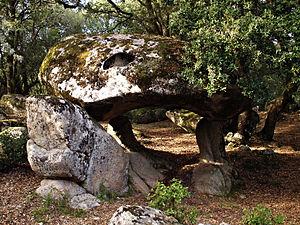
San-Gavino-di-Carbini, Alta Rocca (Corse) - Dolmen de Pacciunituli